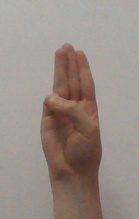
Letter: thaa